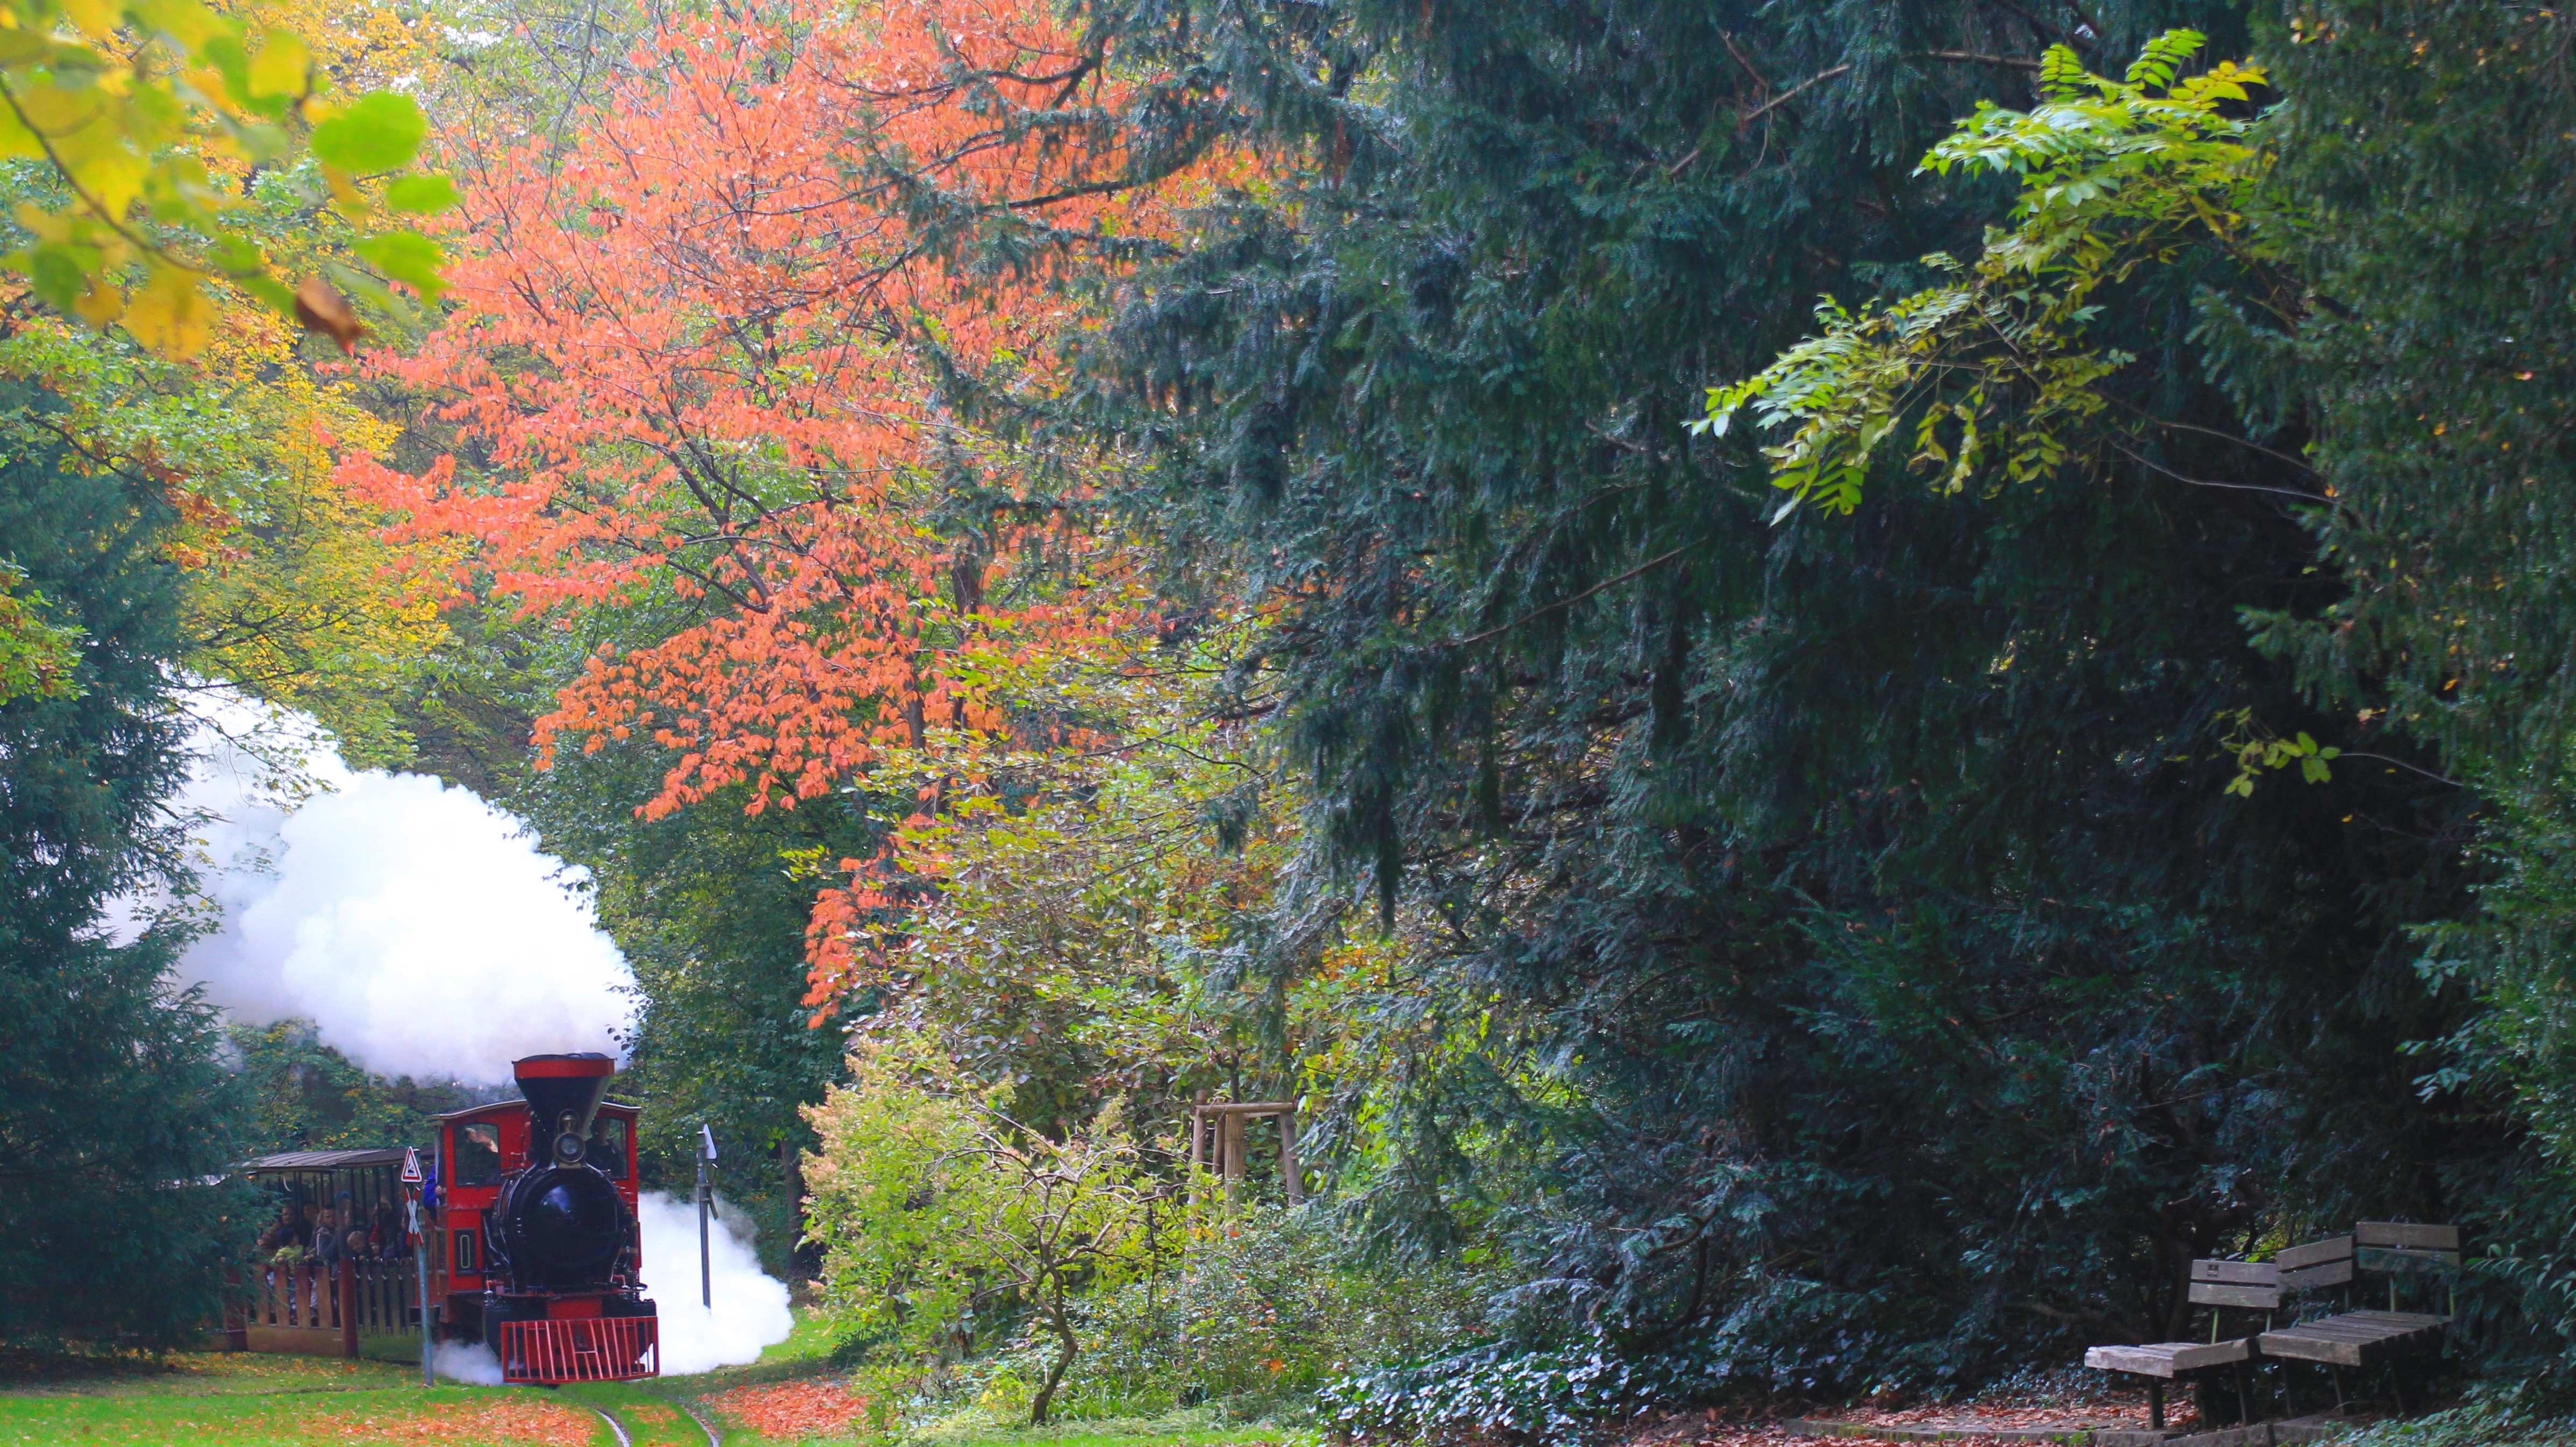
tree, nature, forest, plant, railway, leaf, flower, transport, autumn, garden, season, locomotive, woodland, steam locomotive, narrow gauge, rural area, woody plant